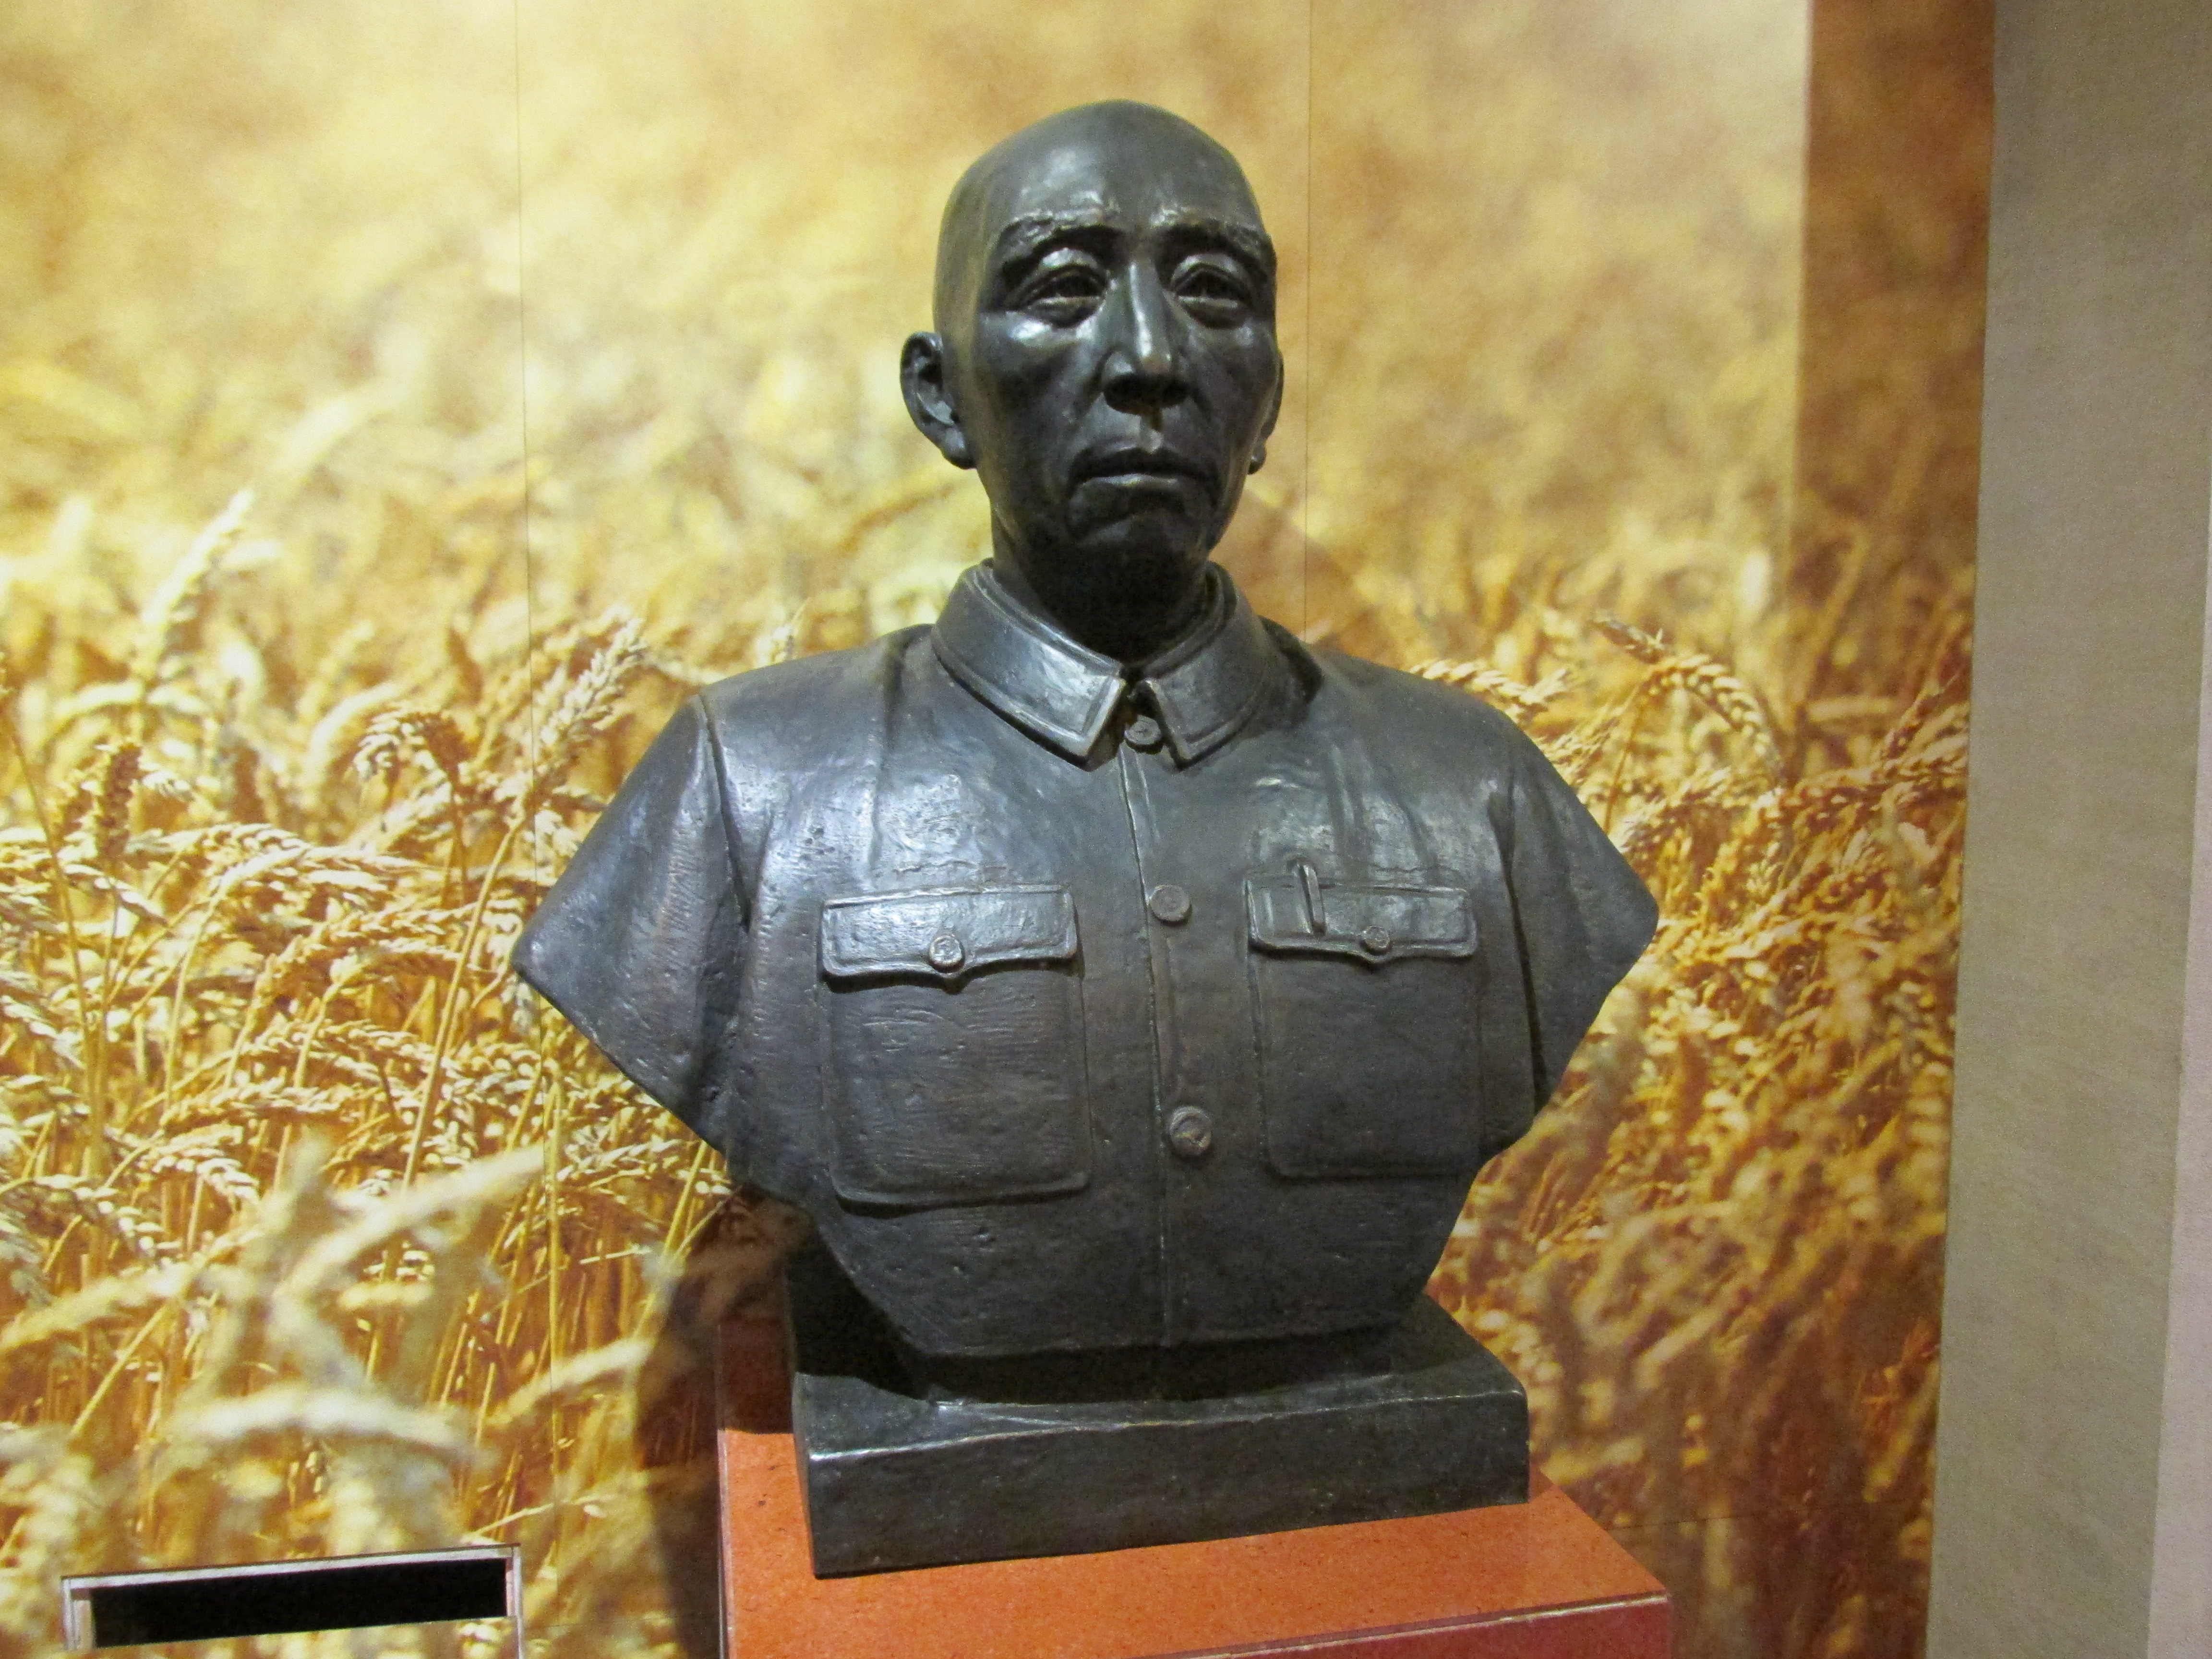
tourism, adventure, Beautiful Places, Pretty Places, environment, Interesting Places, harbin, museums, architecture, art, nature, museum, history, ancient history, china, asia, imperial palace, dynasty, beijing, sculpture, statue, bronze sculpture, metal, nonbuilding structure, bronze